Damodar River

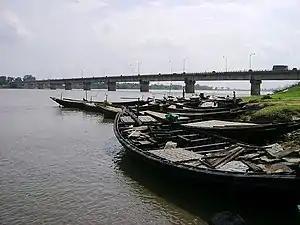
Krishak Setu over the Damodar River, near Bardhaman

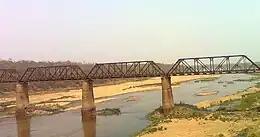
Damodar River between Dhanbad and Bokaro

So great was the devastation every year that the floods passed into folklore, as the following Bhadu song testifies: